Crash test dummy

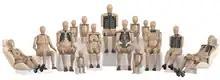
Current family of advanced crash test dummies used today.

THOR is an advanced crash test dummy designed to expand the Hybrid-III test dummy capabilities in assessing frontal impacts. THOR-50M, the mid-size male, was created to improve human-like anthropometry and increase the instrumentation for mitigating injury.